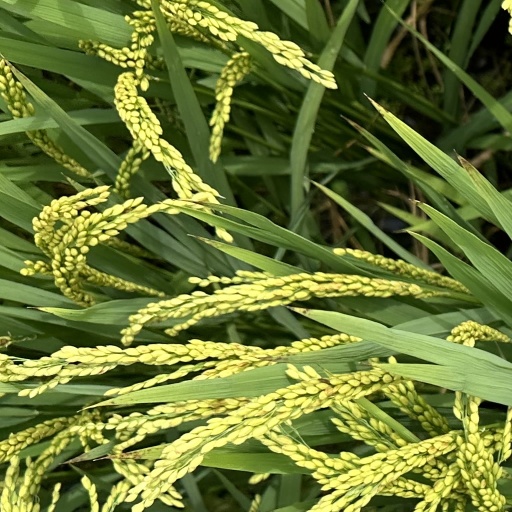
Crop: rice